Umbra railway station

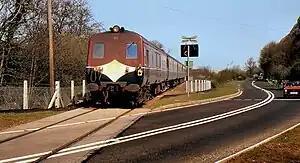
NIR Class 80 train passing the site of Umbra station in 1984

Umbra railway station served the Umbra nature reserve near Downhill in County Londonderry, Northern Ireland.